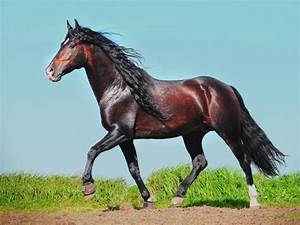
Label: cavallo